Christoph Langenmantel

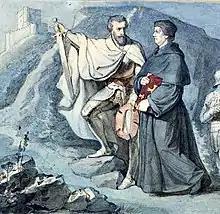
Wilhelm Lindenschmit the Elder's 1835 fresco for Maximilian II Joseph of Bavaria at the Schloss Hohenschwangau - it shows the legend that Christoph not only got Luther out of Augsburg but also led him to Hohenschwangau. This legend has no historical evidence behind it.

From October 1500 he studied in the University of Ingolstadt and from May 1506 at the University of Tübingen. From 1510 he was treasurer and cupbearer to Matthäus Lang, the bishop of Gurk and later a cardinal. He entered the Carmelite order and belonged to the St Anna Abbey in Augsburg as well as later becoming a priest-canon at Freising Cathedral.